Battle of Elandslaagte

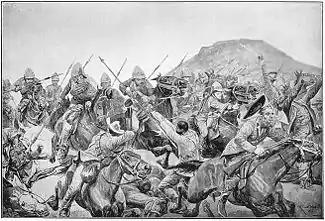
Charge of the 5th Lancers at Elandslaagte, from a drawing by Richard Caton Woodville

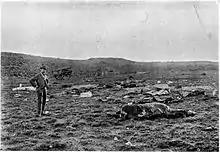
Battlefield at Elandslaagte

While three batteries of British field guns bombarded the Boer position, and the 1st Battalion, the Devonshire Regiment advanced frontally in open order, the main attack commanded by Colonel Ian Hamilton (1st Battalion, the Manchester Regiment, 2nd Battalion, the Gordon Highlanders and the dismounted Imperial Light Horse) moved around the Boers' left flank. The sky had steadily been growing dark with thunderclouds, and as the British made their assault, the storm burst. In the poor visibility and pouring rain, the British infantry had to face a barbed wire farm fence, in which several men were entangled and shot. Nevertheless, they cut the wire or broke it down, and occupied the main part of the Boer position. Sir George White rode out from Ladysmith to observe the action, but left French in command as to not interrupt on his autonomy.